Finsch diamond mine

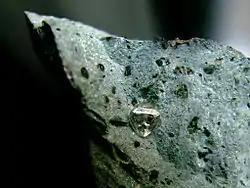
Natural diamond crystal in kimberlite from Finsch Diamond Mine

The Finsch Mine is an underground diamond mine in the Northern Cape (South Africa). Located near Lime Acres, 160 km northwest of Kimberley, it was one of seven operations managed by De Beers Consolidated Mines (DBCM), formed in July 2004. Currently, it is owned by Petra Diamonds Pty Ltd.